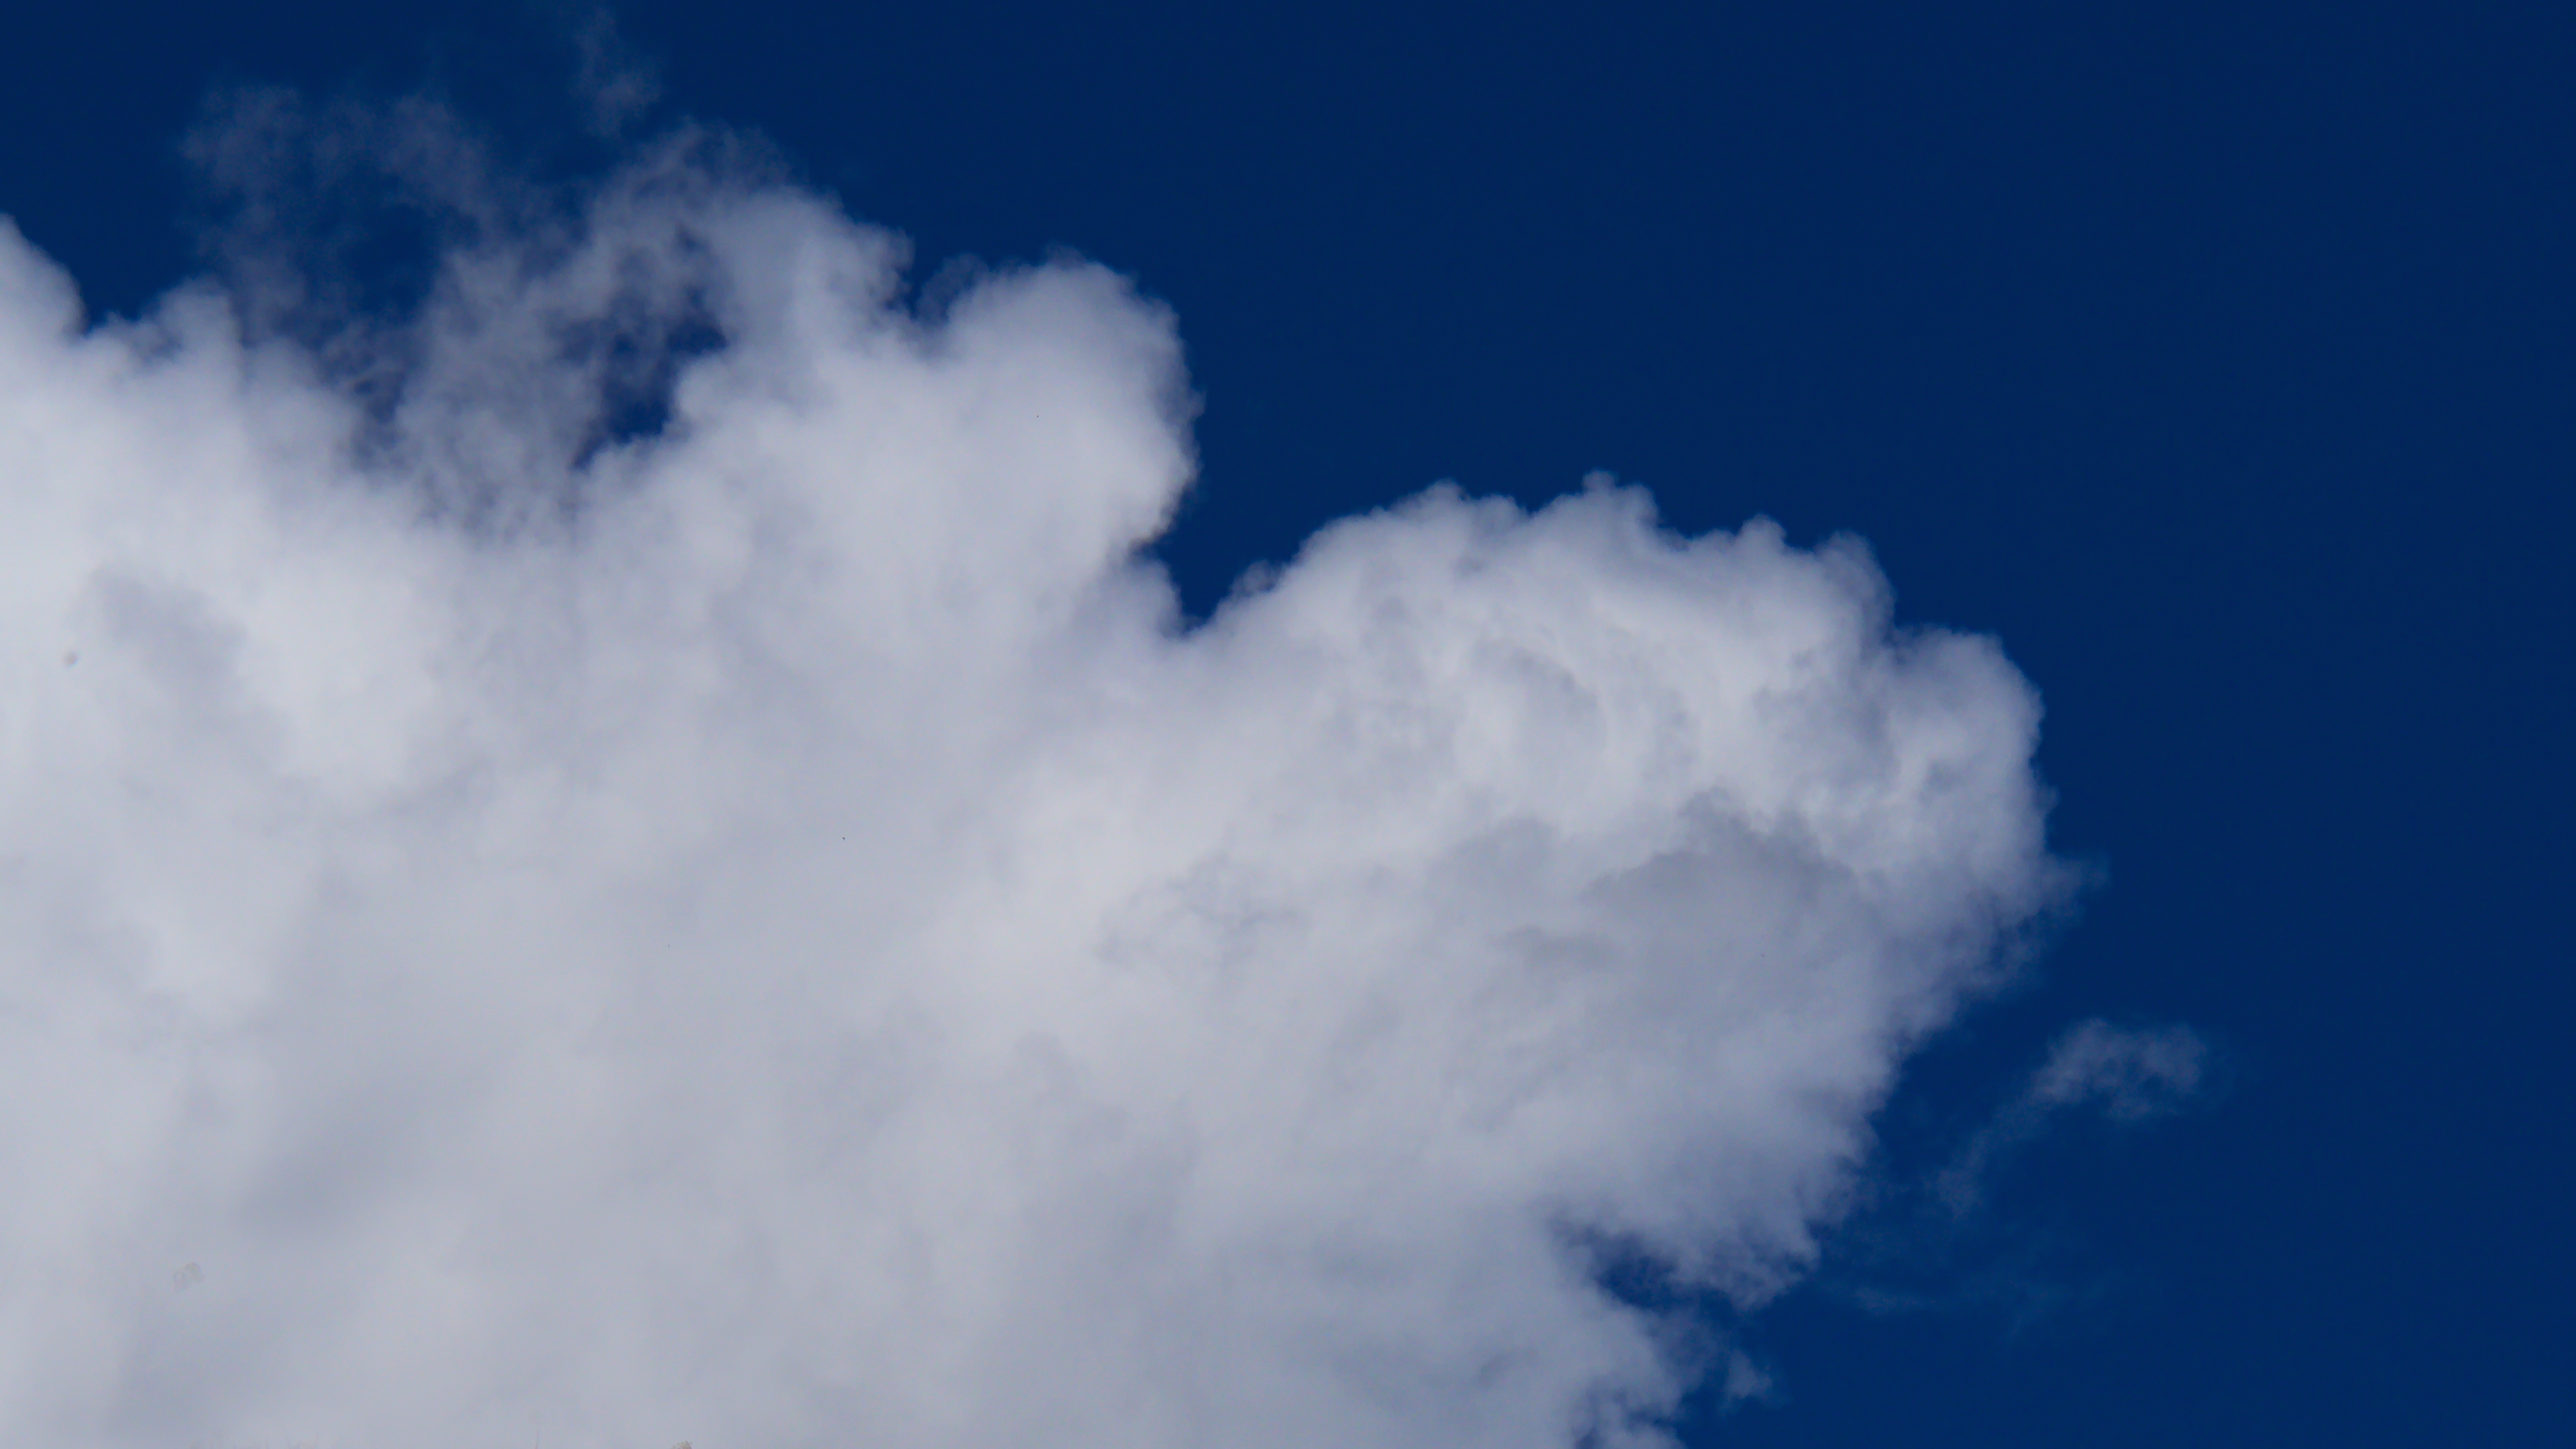
cloud, sky, cumulus, electric blue, meteorological phenomenon